South Main Street Historic District (Coventry, Rhode Island)

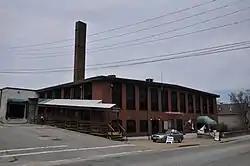
Stillwater Mill building

The South Main Street Historic District is a historic district in Coventry, Rhode Island. It extends along South Main Street from its crossing of the South Branch of the Pawtuxet River in the north, to just below Wood Street in the south, and includes a few properties on immediately adjacent streets. The area is almost entire residential, and was developed in the 19th century, providing housing for middle-class workers not directly affiliated with the mills that lined the river. About half the houses were built before 1850, and exhibit either Federal or Greek Revival styling, while most of the remaining houses were built before 1920. The principal non-residential structures are a VFW hall, which began as a mid-19th century residential structure associated with Rhode Island's prominent Whipple family, the Stillwater Company mill at the northern end of the district (1914), and the three-room Cady Street Schoolhouse (1844).